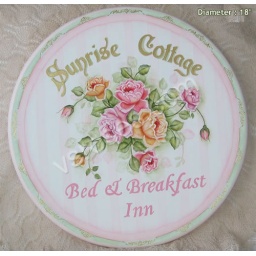
hp roses sunrise cottage sign by vsroses